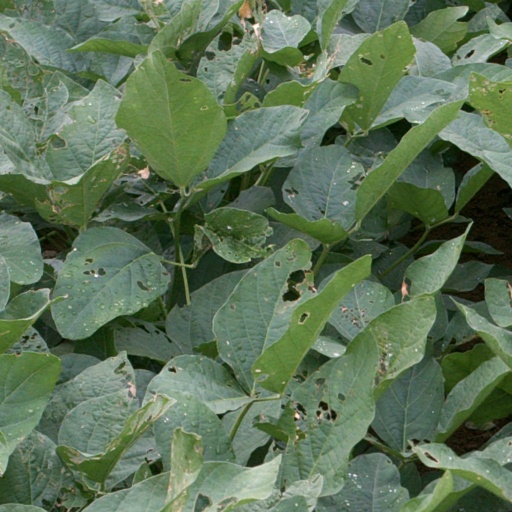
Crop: soybean